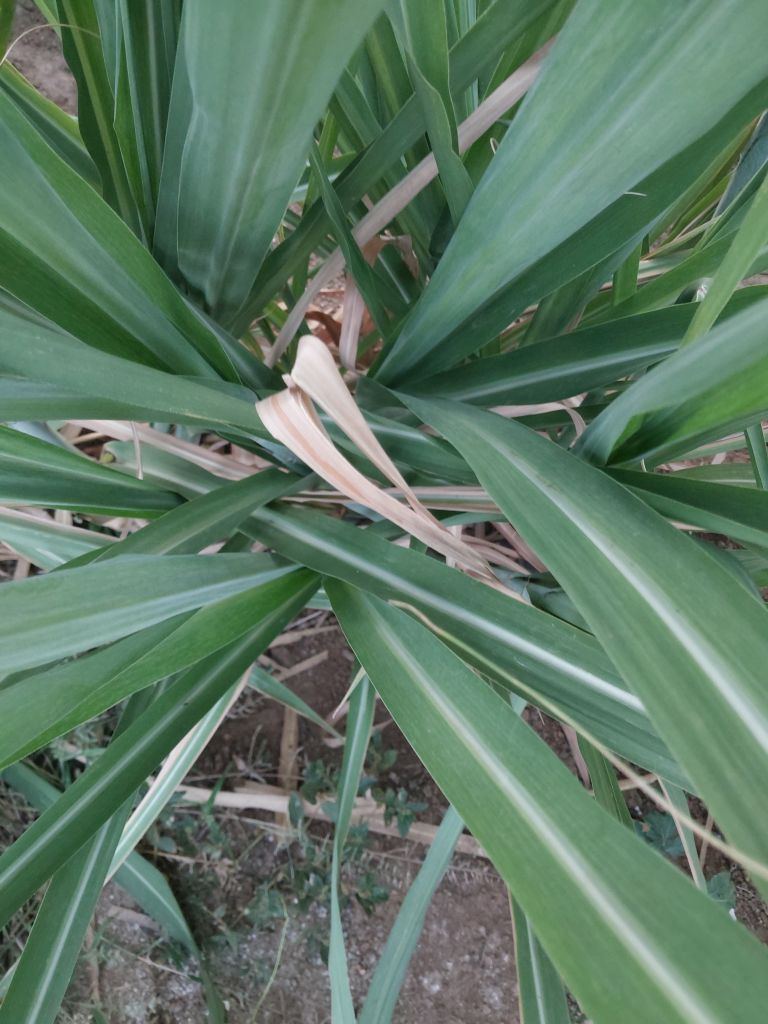
Label: Dried